Online banking

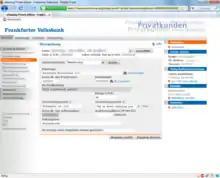
A screenshot of Frankfurter Volksbank Showing E-banking transactions

The online banking system will typically connect to or be part of the core banking system operated by a bank to provide customers access to banking services in addition to or in place of historic branch banking. Online banking significantly reduces the banks' operating cost by reducing reliance on a physical branch network and offers convenience to some customers by lessening the need to visit a bank branch as well as being able to perform banking transactions even when branches are closed, for example outside the conventional banking hours or at weekends and on holidays.